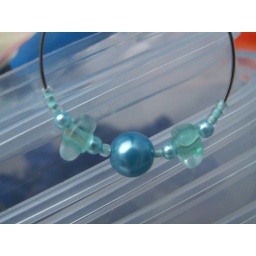
Faux blue-green pearls in 2 sizes, triangular blue-green-lined clear glass beads, and blue-green seed beads.